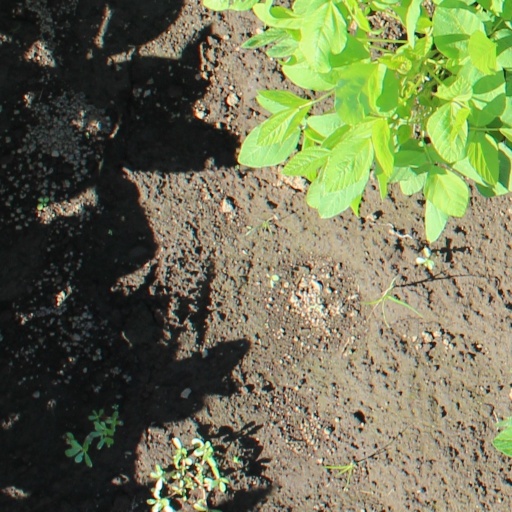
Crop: soybean